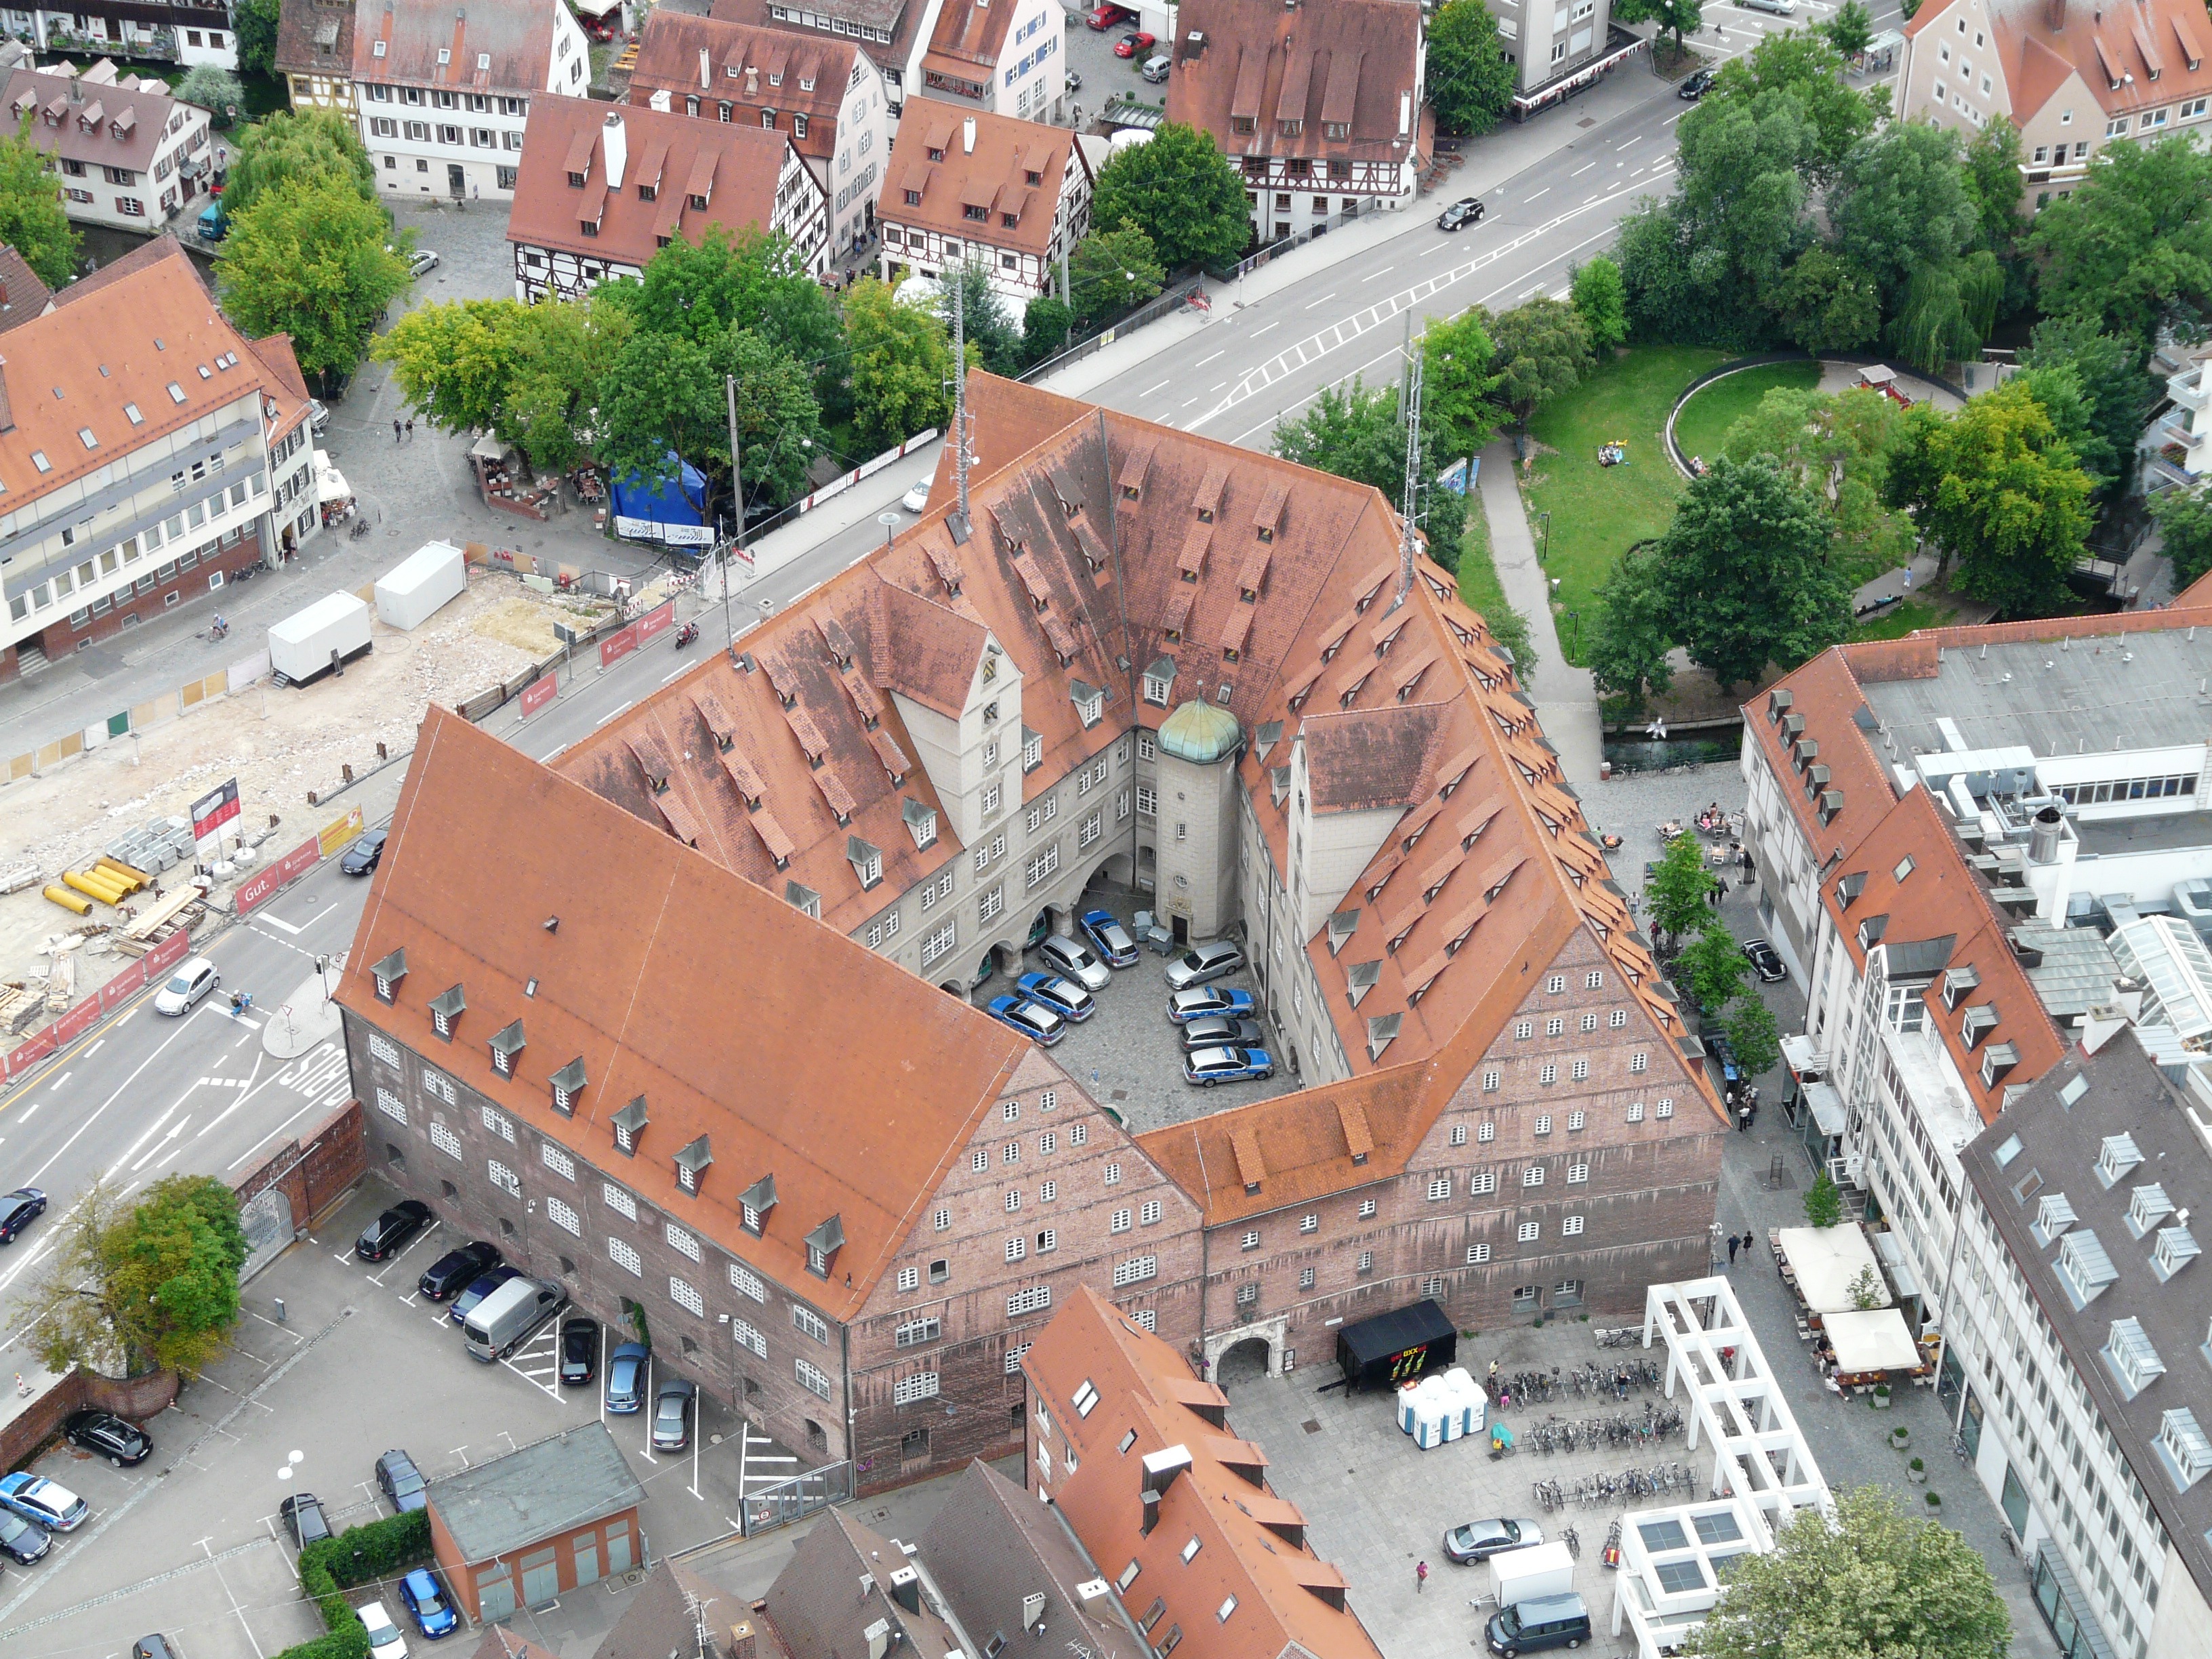
architecture, town, building, city, downtown, suburb, plaza, landmark, aerial view, courtyard, police, autos, town square, estate, ulm, neighbourhood, bird's eye view, new construction, aerial photography, shopping mall, police cars, urban area, urban design, residential area, service building